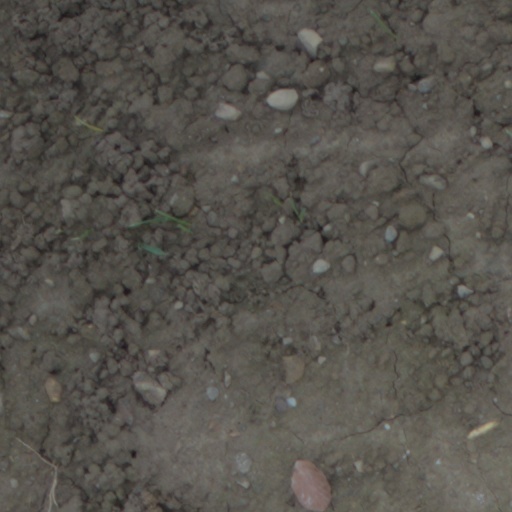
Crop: wheat